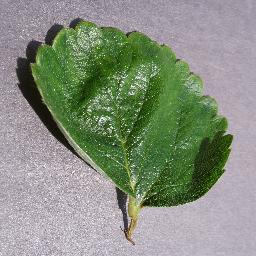
Label: Strawberry___healthy